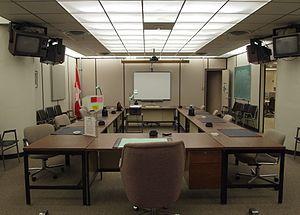
"L'Emergency Government Headquarter est le nom donné à un système d'abris antiatomiques construits par le gouvernement du Canada dans les années 1950 et 1960 dans le cadre de la continuité gouvernementale au plus fort de la guerre froide. Situés à des endroits stratégiques du pays, les plus grands de ces refuges sont communément appelés ""Diefenbunkers"", un surnom inventé par les politiciens de l'opposition fédérale au début des années 1960. Le surnom vient du prénom du premier ministre de l'époque, John Diefenbaker, qui a autorisé leur construction. Plus de cinquante installations ont été construites selon plusieurs modèles pour différents types de service.